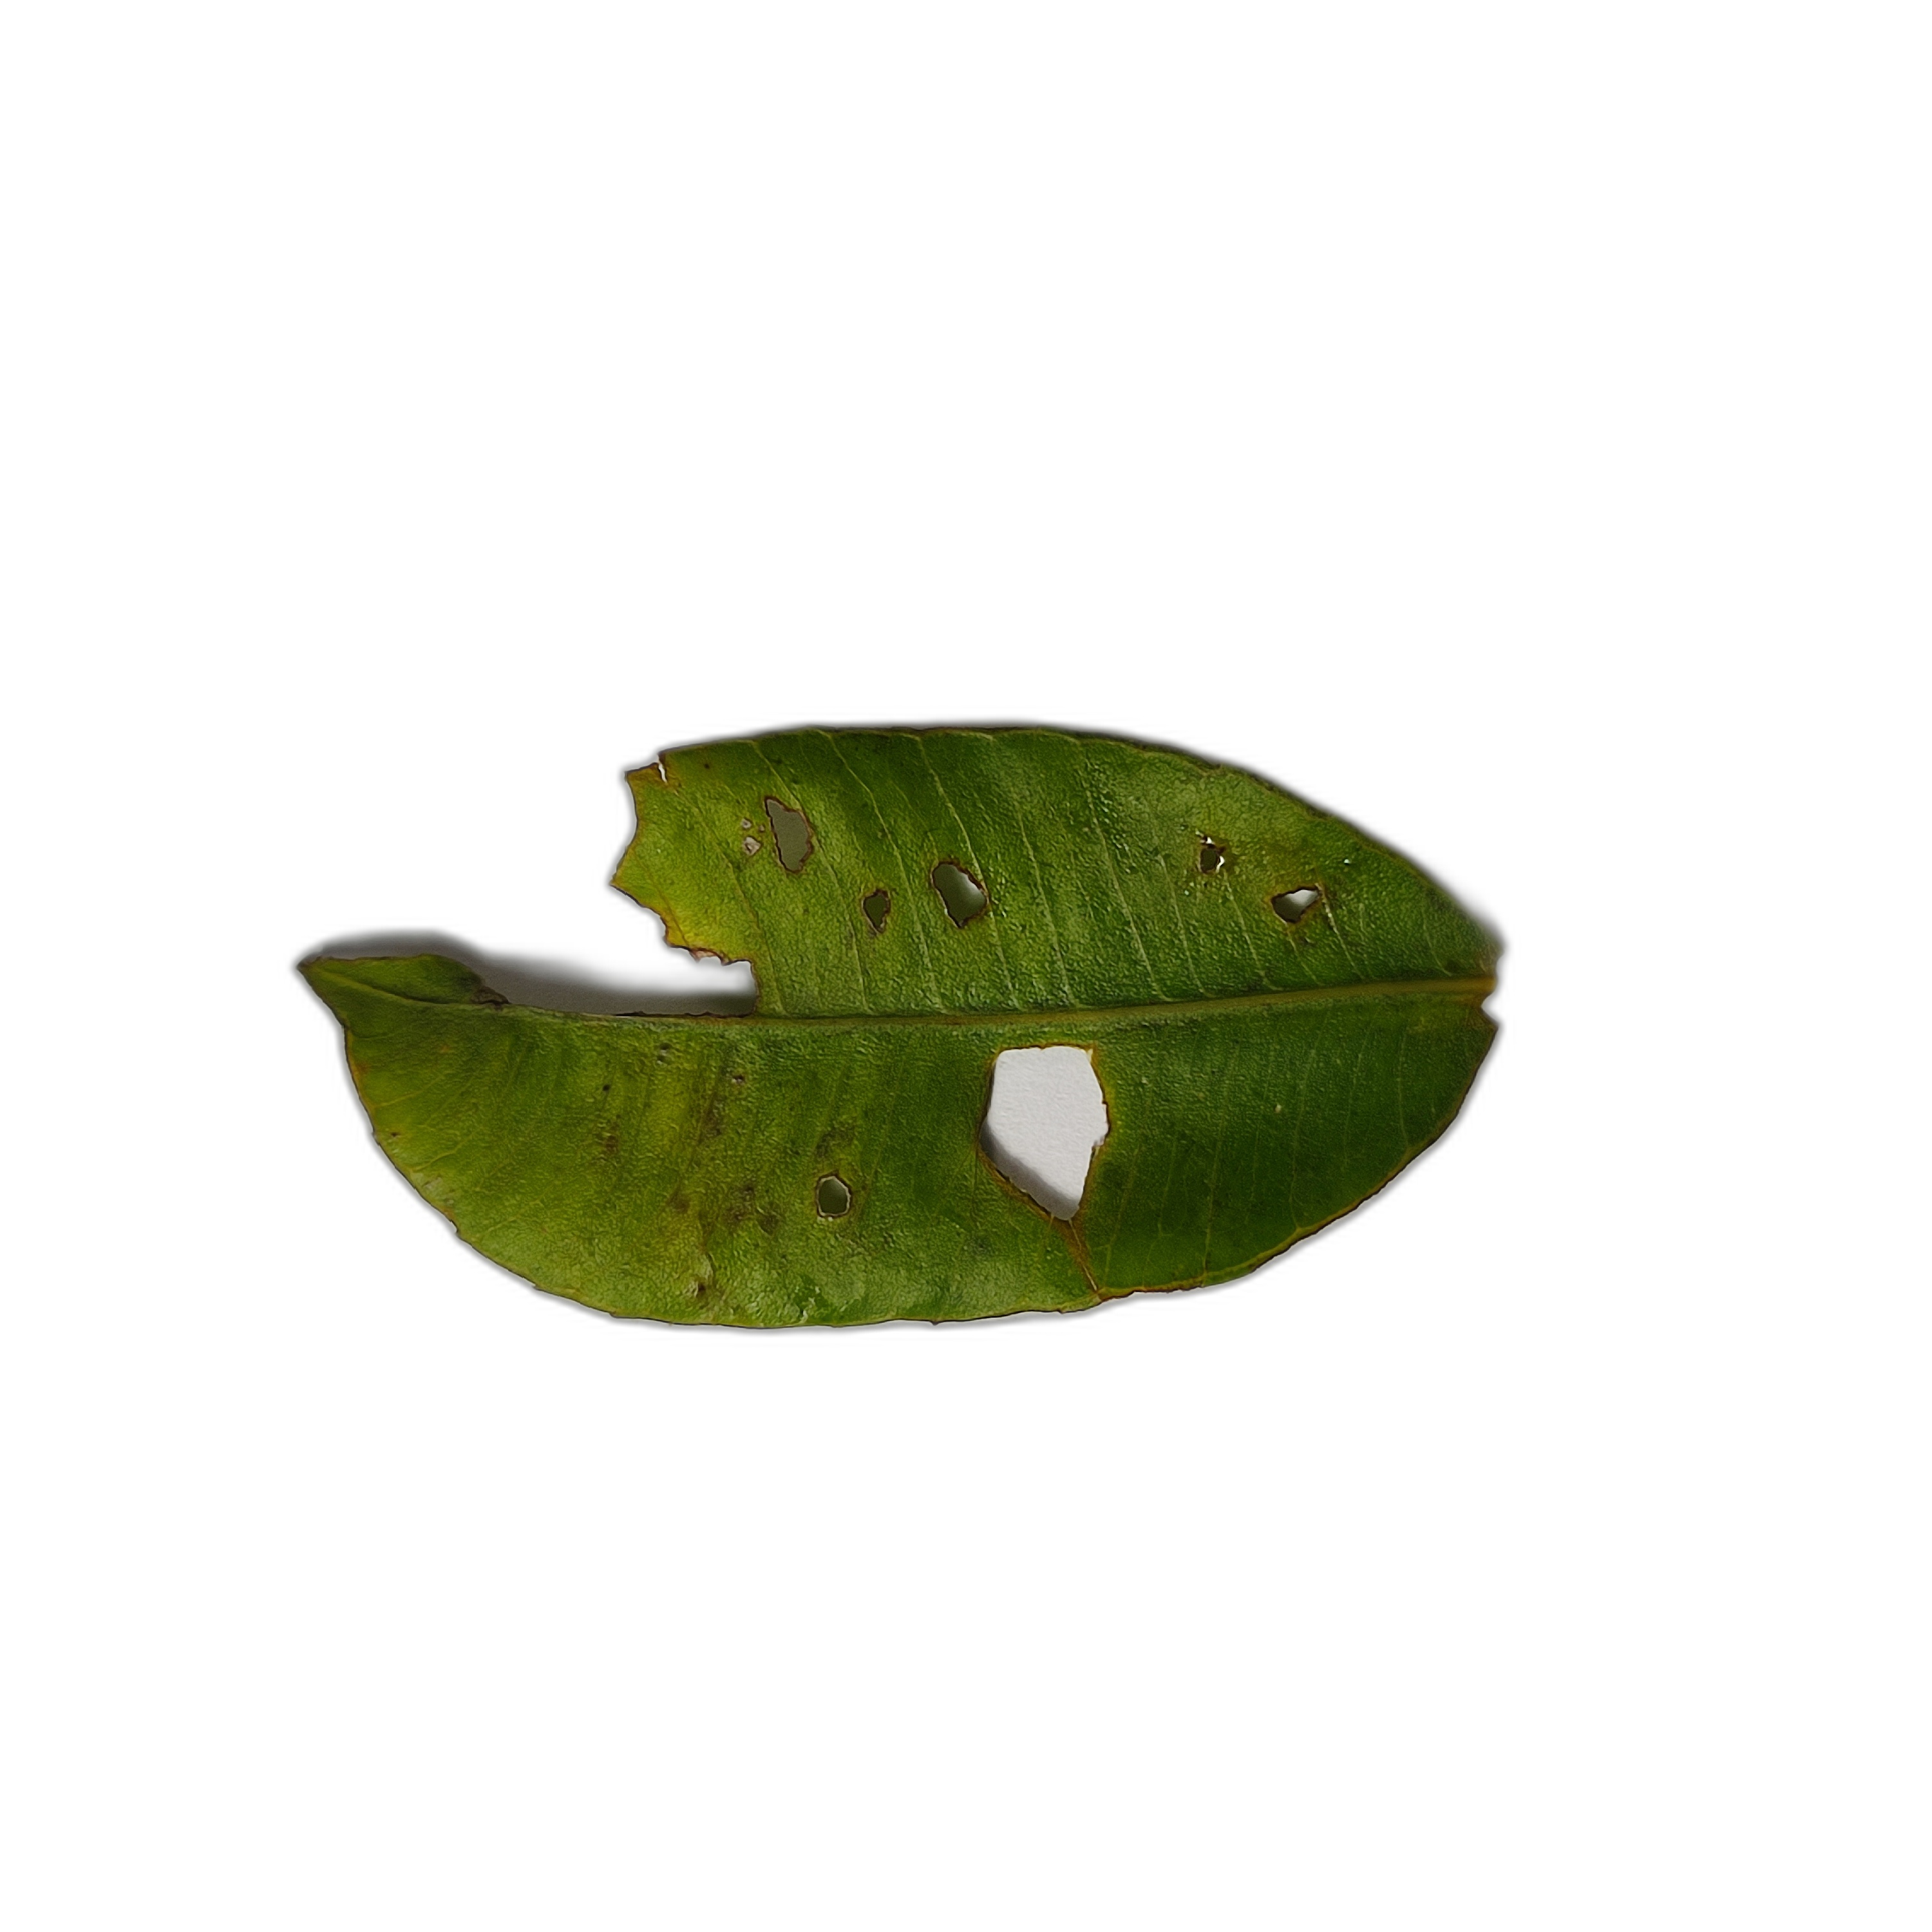
Label: not_healthy